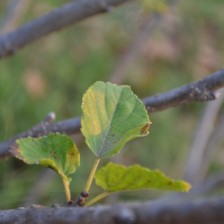
Variety: Kamphaengsaeng42